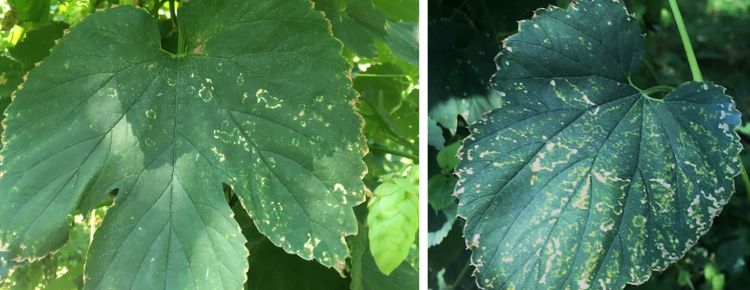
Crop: apple
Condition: mosaic_virus